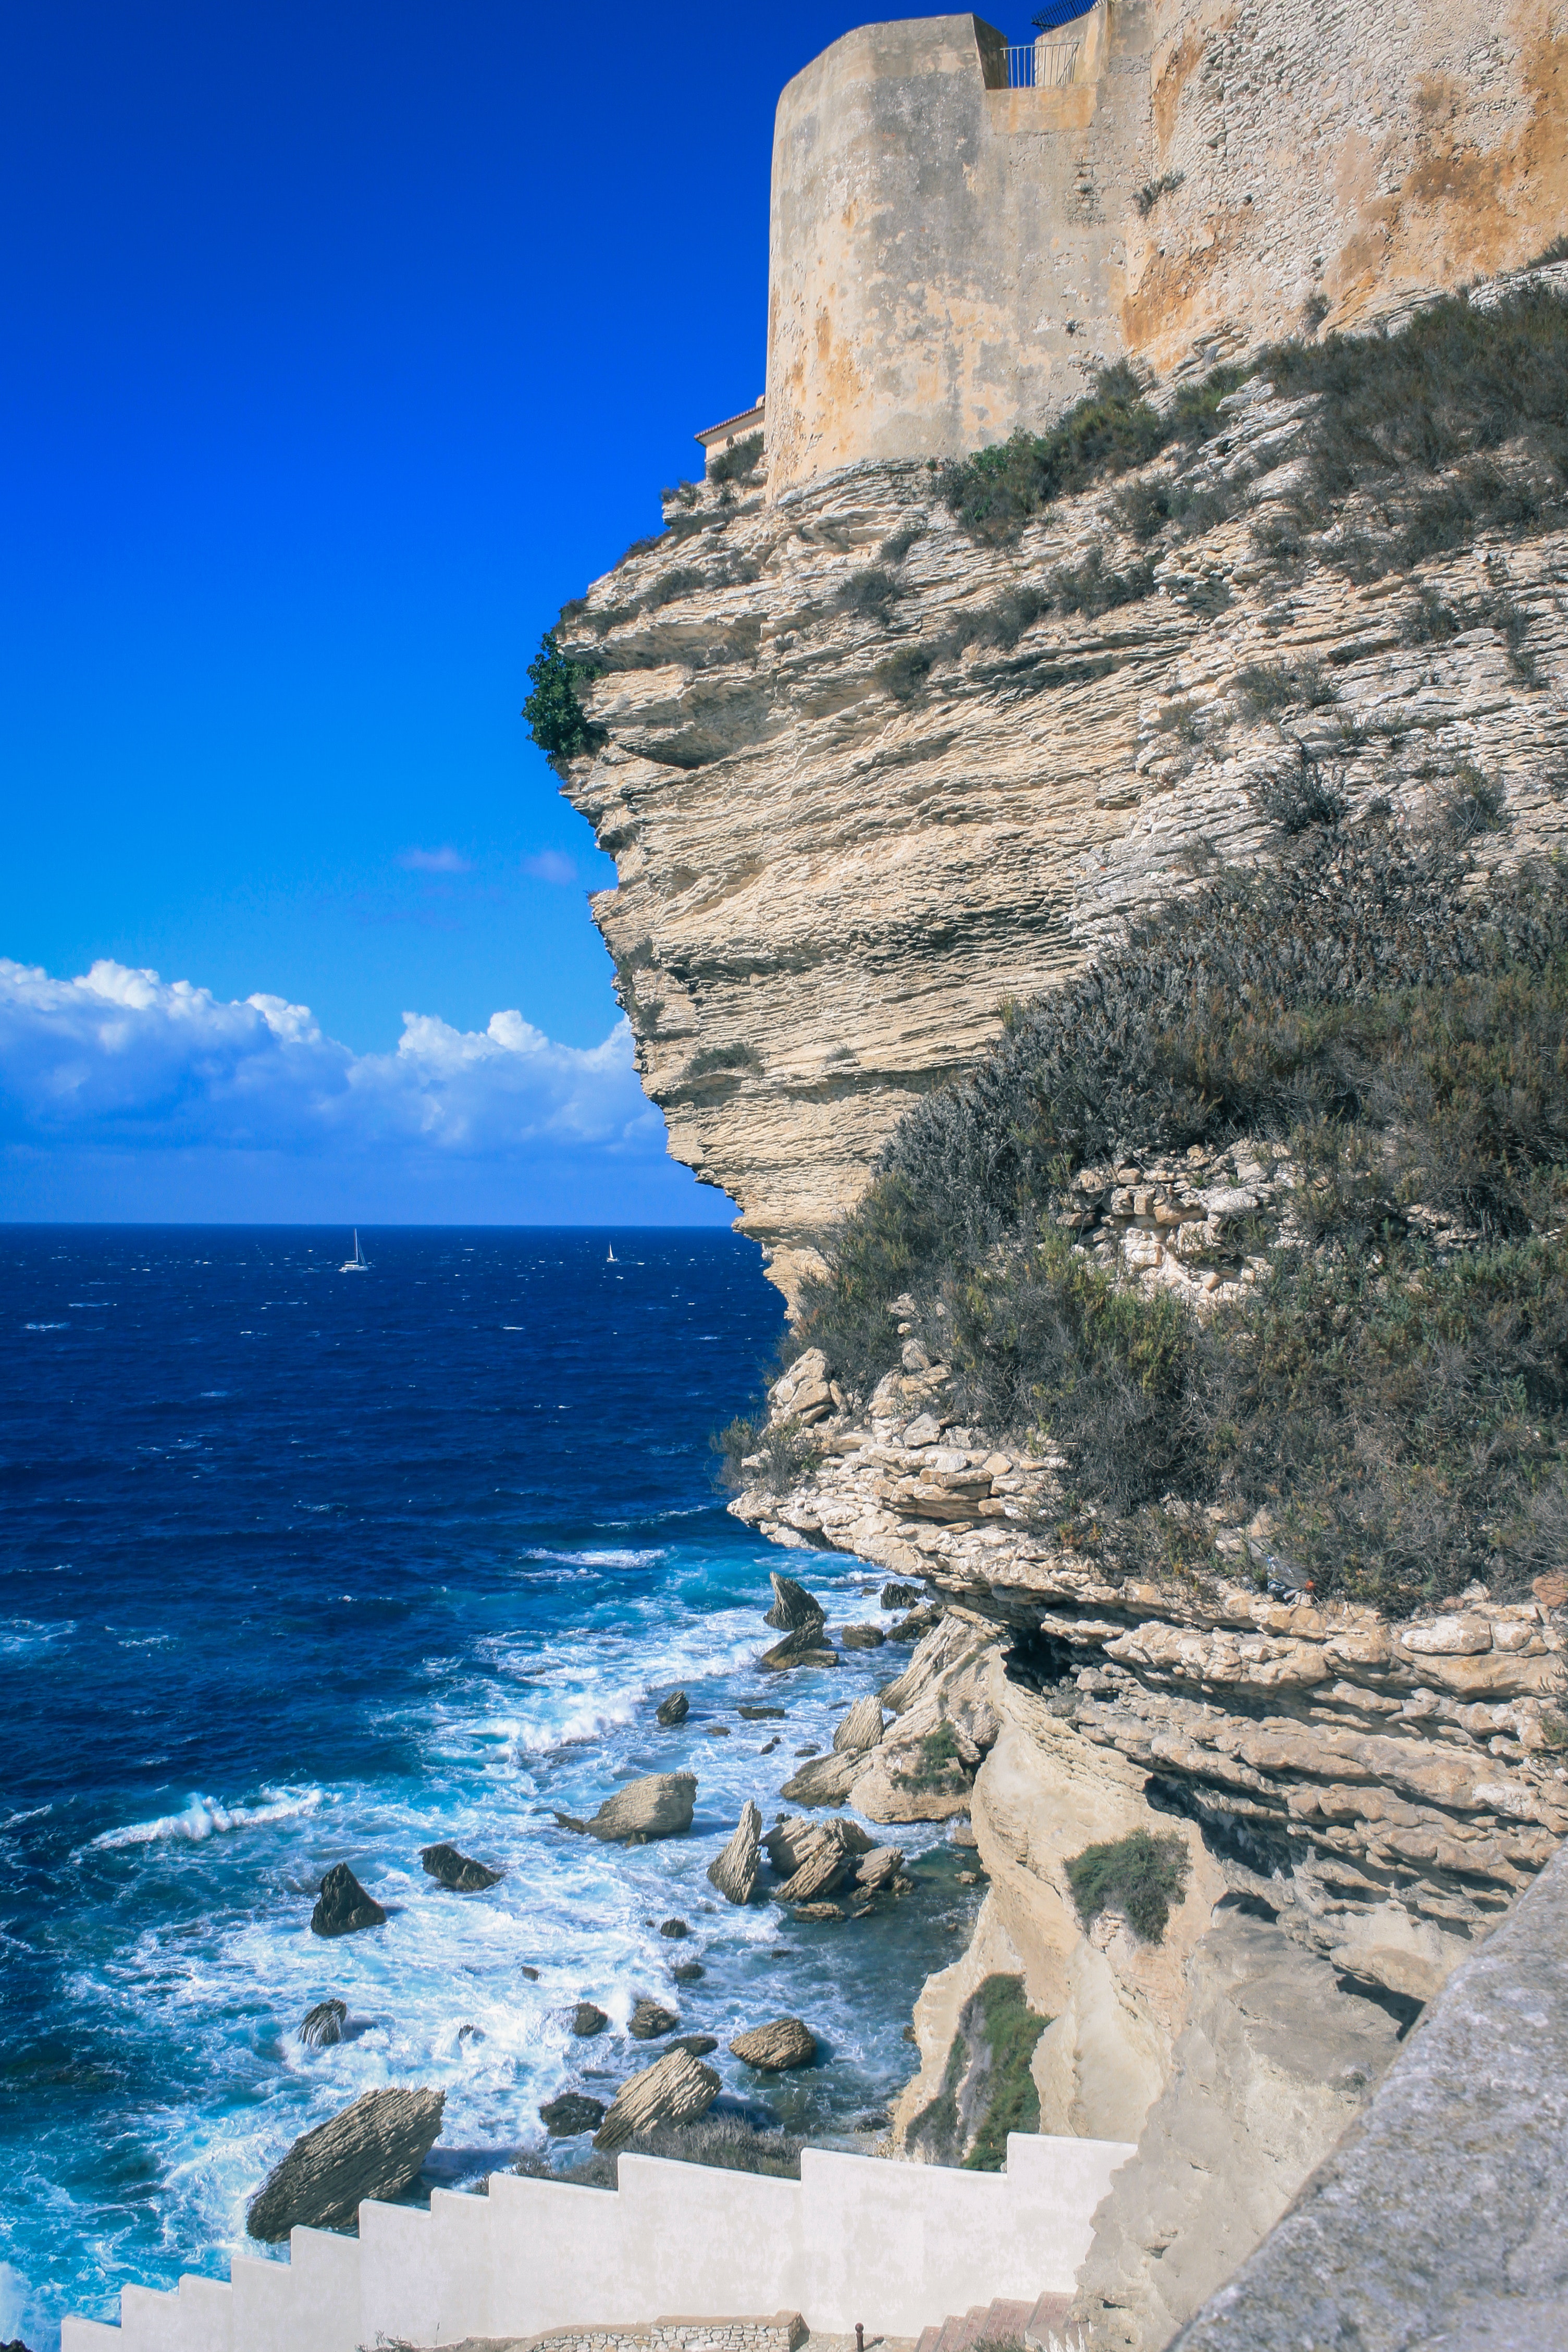
cliff, coast, sea, blue, sky, rock, klippe, water, promontory, coastal and oceanic landforms, ocean, shore, formation, headland, terrain, azure, beach, geology, vacation, summer, tourism, cape, wave, bight, watercourse, escarpment, bay, cloud, erosion